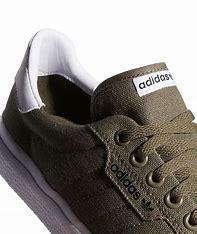
Brand: Adidas
Model: 3MC